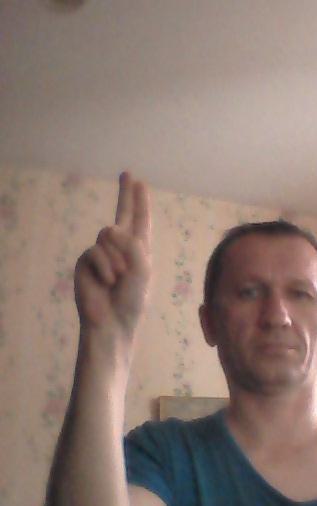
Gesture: two_up